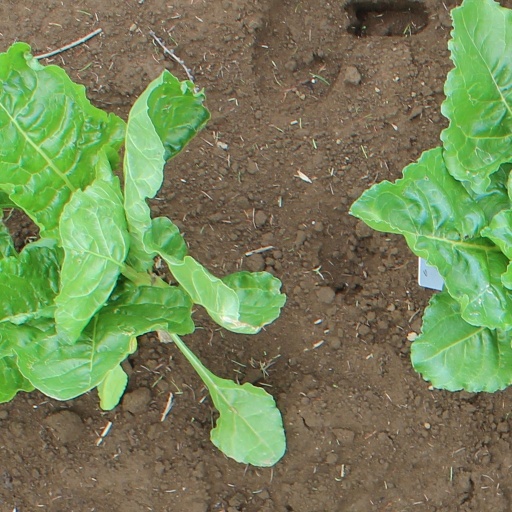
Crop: sugar beet